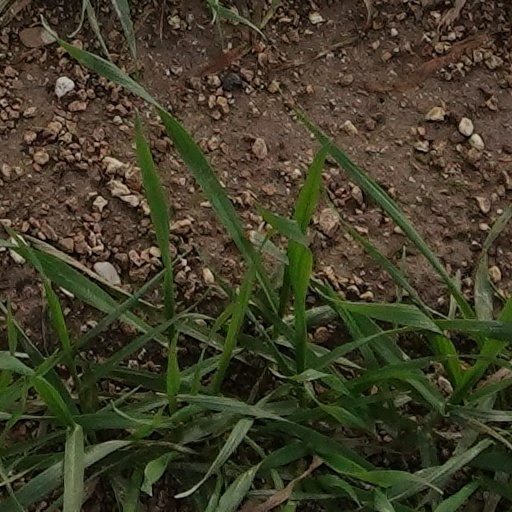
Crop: wheat